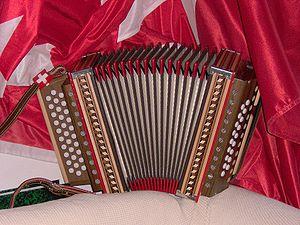
Le schwyzerörgeli ou schwyzoise dans le langage populaire, est un instrument de musique suisse de la famille de l'accordéon. C'est un petit accordéon diatonique datant du XIXᵉ siècle.
La musique suisse conserve quelques particularités folkloriques malgré l'exiguïté du territoire de la Confédération suisse. Région montagneuse s'il en est, la Suisse abrite de vallée en vallée des traditions fort différentes, d'autant plus qu'elles sont reculées et moins fréquentées, telle le Muotathal ou celle d'Appenzell. Malgré le développement du tourisme, et parfois grâce à lui, beaucoup de manifestations culturelles traditionnelles se perpétuent dans tout le pays, faisant fi des différences linguistiques marquées.